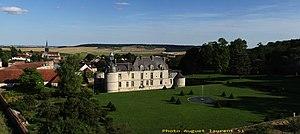
Château d'Étoges (Marne, France) reconstruit au début du XVIIe siècle sur les bases d’une forteresse. Son parc est remarquable par les sources qui émergent en de nombreux jets d’eau, alimentant des bassins et de larges douves. This building is inscrit au titre des Monuments Historiques. It is indexed in the Base Mérimée, a database of architectural heritage maintained by the French Ministry of Culture,
Le château d'Étoges est construit dans la commune homonyme, dans le département de la Marne, à 120 km à l’est de Paris, sur la côte des blancs. Il a été reconstruit au début du XVIIᵉ siècle sur les bases d’une forteresse. Son parc est remarquable par les sources qui émergent en de nombreux jets d’eau, alimentant des bassins et de larges douves. Il est inscrit à l’Inventaire supplémentaire des monuments historiques depuis 1956.